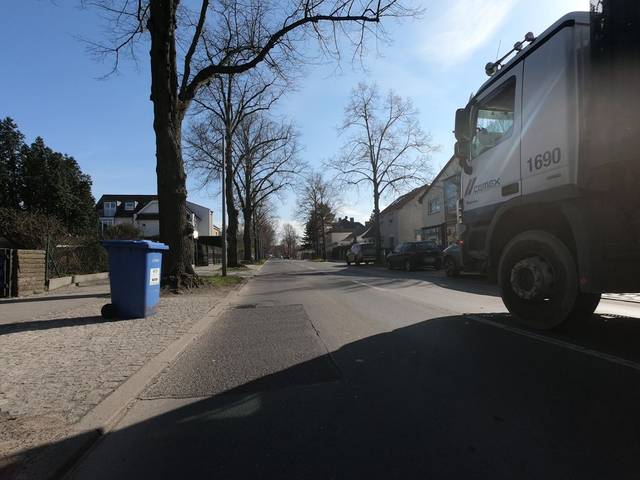
Region: Germany
Coordinates: 52.556, 13.502